Metrico

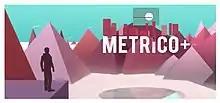
Artwork for "Metrico+", a 2016 re-release of "Metrico".

Metrico is a puzzle-platform game developed and published by independent Dutch developer Digital Dreams for the PlayStation Vita. The music is by Dutch electronic music producer Palmbomen. The project was supported by the Dutch Game Garden, a studio incubation program. It was released in North America on 5 August 2014, and in Europe on 6 August 2014. "Metrico" was initially available for free for members of PlayStation Plus.